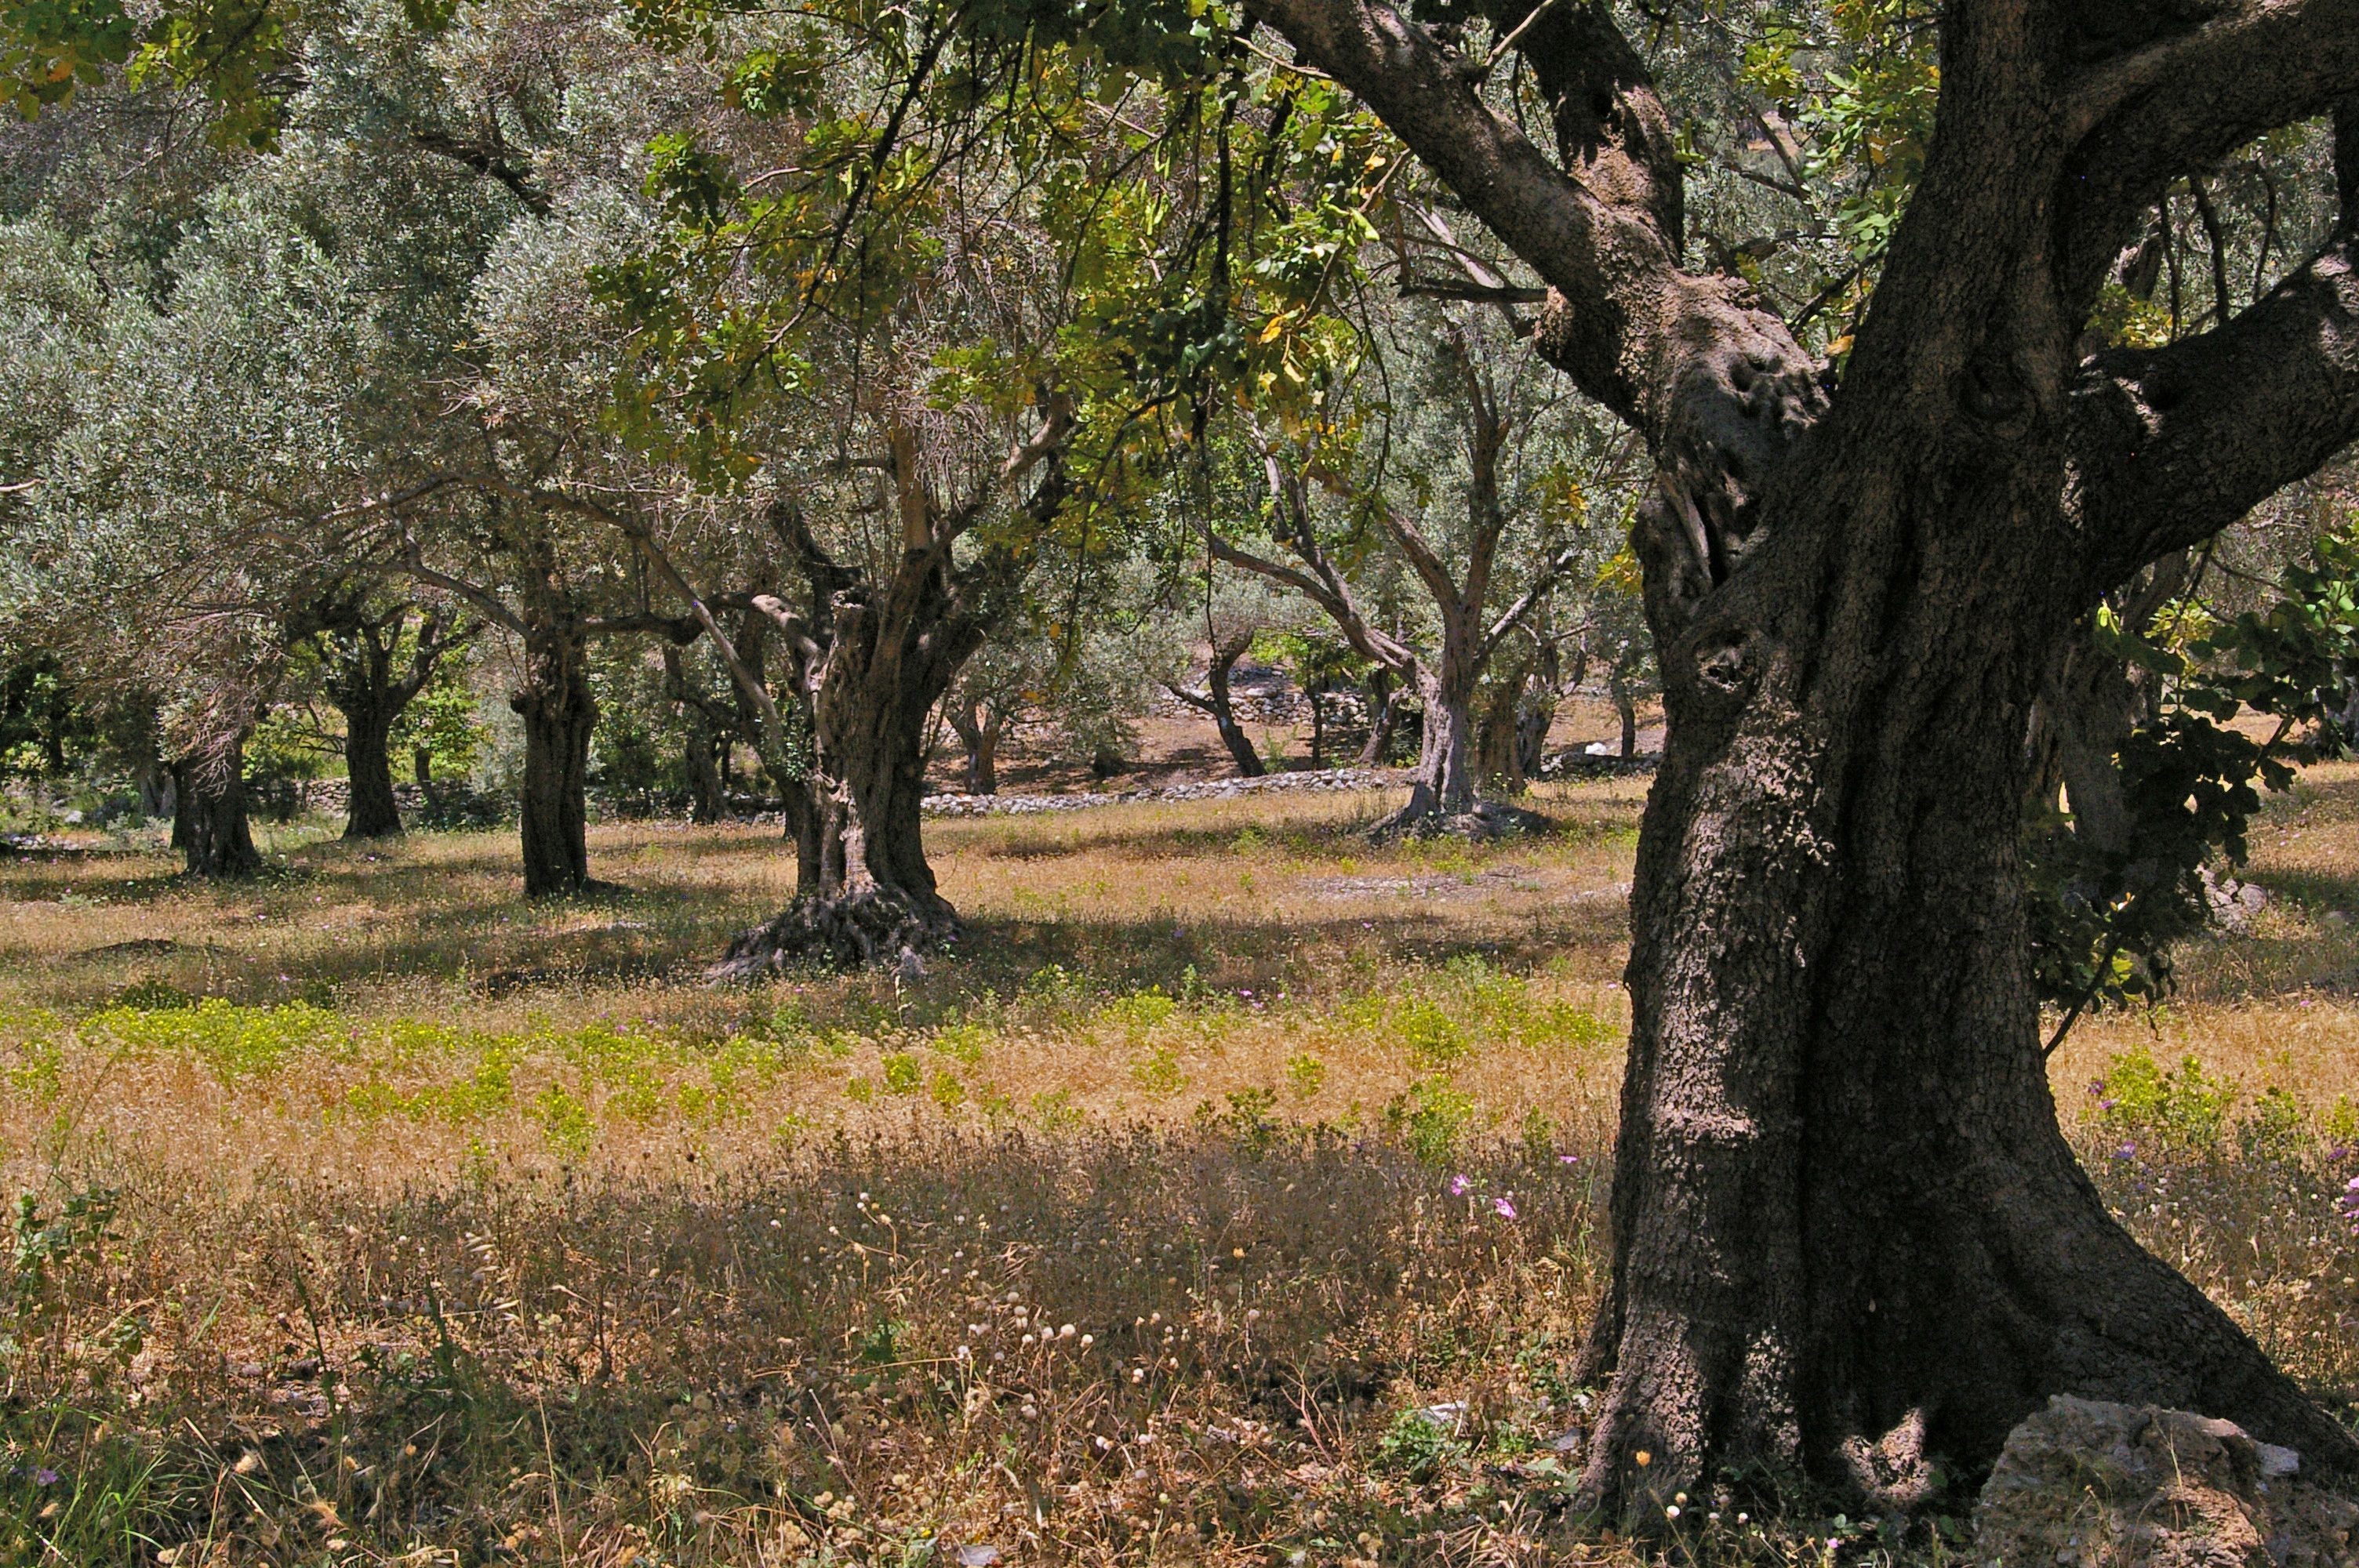
tree, nature, forest, branch, plant, wood, hiking, meadow, leaf, flower, old, summer, feed, log, food, autumn, holiday, kitchen, healthy, eat, heat, leaves, nutrition, plantation, greece, grove, woodland, olives, habitat, oil, ecosystem, grasses, olive tree, olive trees, oily, samos, natural environment, woody plant